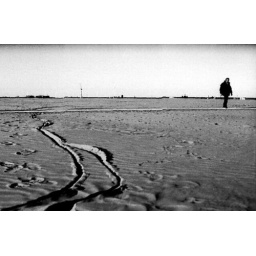
Rimini, Marina Centro, dicembre 2008, il mare d'inverno / Rimini, &amp;quot;Marina Centro&amp;quot;, december 2008, the beach in winter